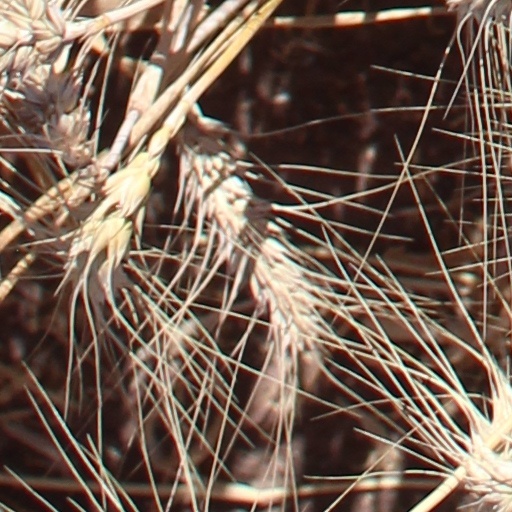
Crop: wheat